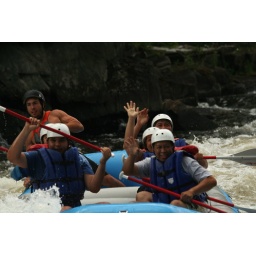
white water rafting in wisconsin